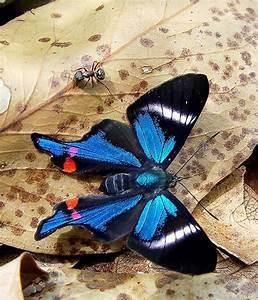
butterfly